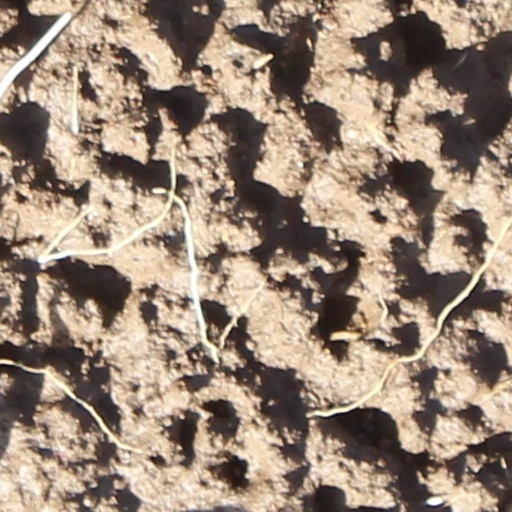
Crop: wheat